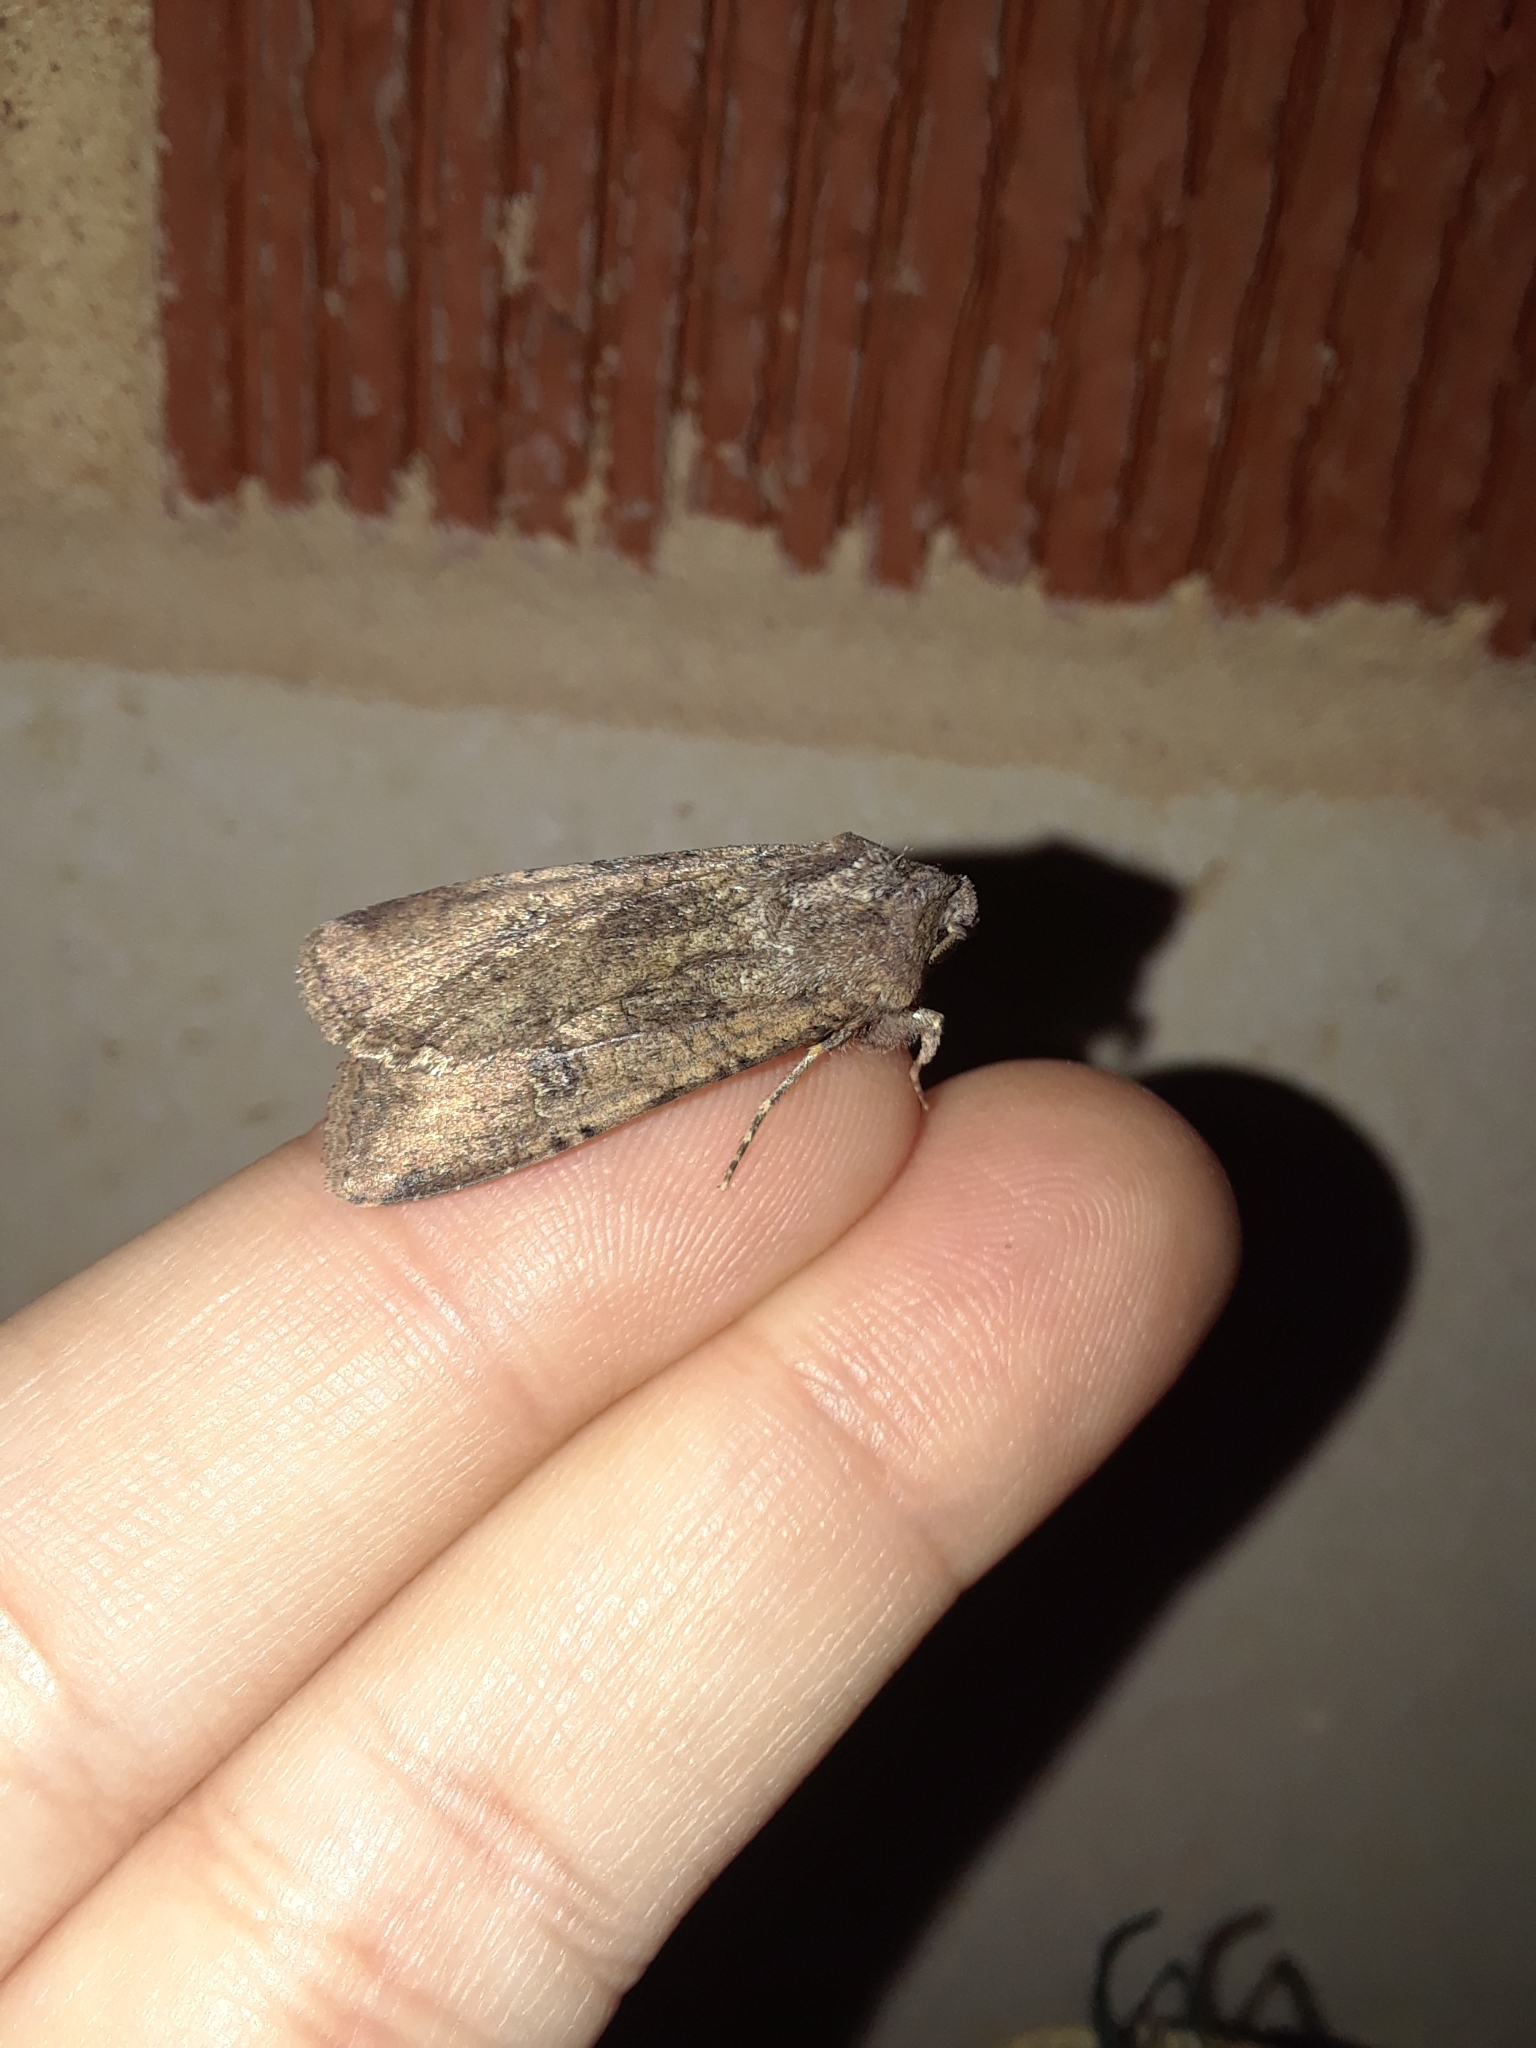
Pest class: cutworms